Kottayam

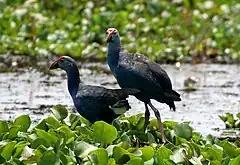
Purple Swamphen ("Porphyrio porphyrio") photographed in Vembanad Lake, Kottayam

Kottayam has an average elevation of above sea level. It is situated in the basin of the Meenachil River and in the basin of the Vembanad backwaters, which are formed from several streams in the Western Ghats of the Idukki district. The town is situated near the inland estuary of Meenachil river where it empties into the Vembanad lake in Kumarakom.